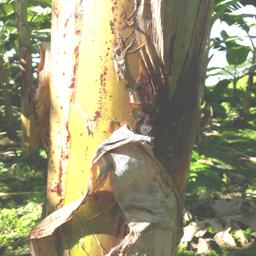
Label: PSEUDOSTEM WEEVIL